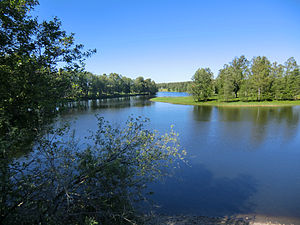
Gullspångsälven
Gullspångsälven i Gullspång.
Gullspångsälven, en ca 8 km lang flod som løber fra søen Skagern til Vänern. Gullspångsälven udgør grænsen mellem Värmland og Västergötland. Skagerns største tilløb er Letälven, hvis største tilløb er Svartälven. Svartälvens kilder kan dermed regnes som Gullspångsälvens kilder, og flodsystemets totale længde bliver dermed 246 km. Afvandingsområdet er 5.044 km², hvoraf 67 % er skove, 13 % søer, 4 % landbrugsområde, 1 % byområde og de resterende 15 % er hovedsageligt moser. Ved udmundingen er vandføringen omkring 62 m³/s og omkring 210 m³/s når der er mest. Gullspångsälven tilhører Göta älvs hovedafvandingsområde.